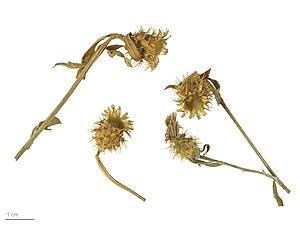
La Centaurée rude est une espèce de plantes herbacées vivaces méditerranéenne de la famille des Astéracées.